Henri-Bourassa station

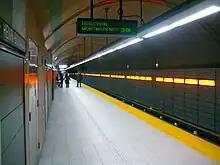
Henri-Bourassa third platform

The original part of the station, designed by Janusz Warunkiewicz, is a normal side platform station, connected by a transept and a long tunnel to a mezzanine some distance away. This in turn gives access to the station's entrance on 575 Henri Bourassa Boulevard, integrated into a government building, the STM's Terminus Henri-Bourassa Sud and the STL's Terminus Henri-Bourassa Nord.